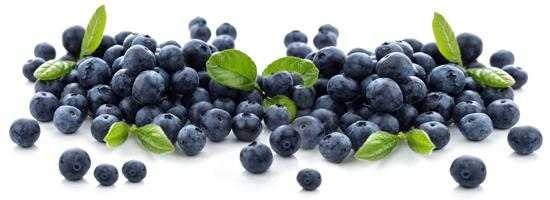
Label: Blueberry